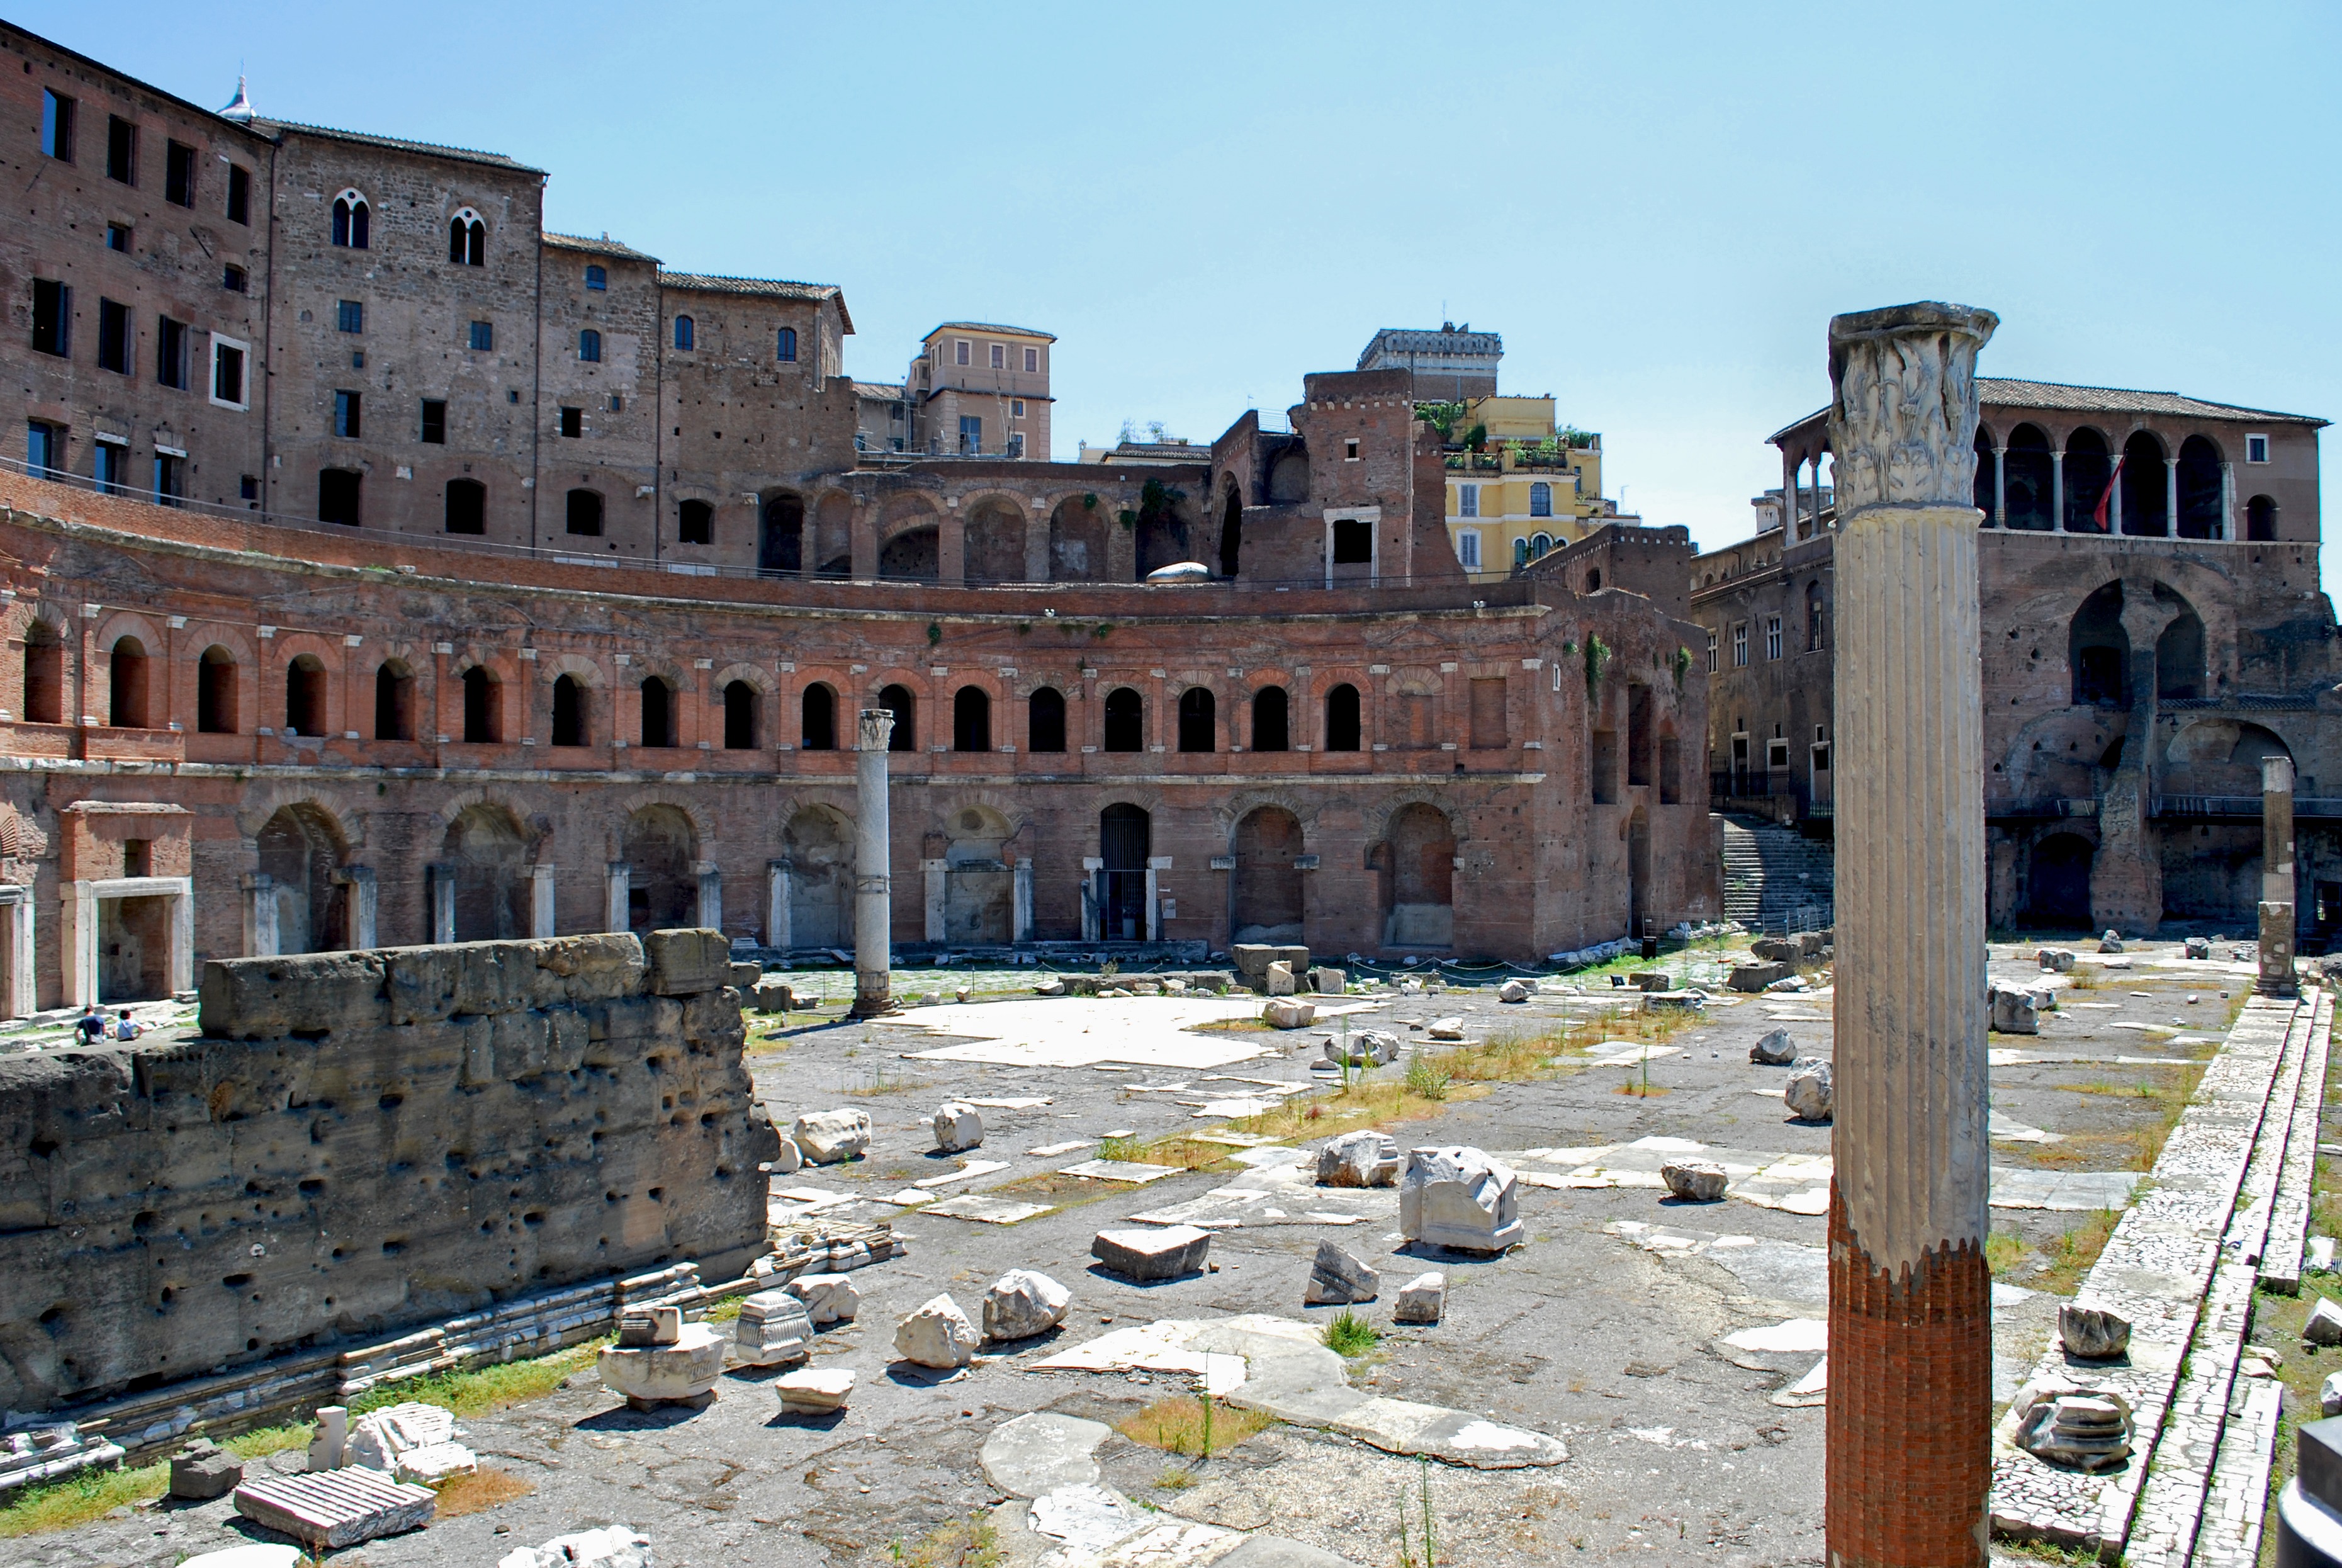
antique, town, palace, city, cityscape, column, plaza, landmark, market, stones, rome, amphitheatre, ruins, town square, neighbourhood, ancient rome, trajan, historic site, ancient history, human settlement, ancient roman architecture